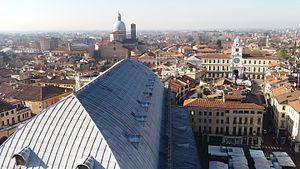
Padoue est une ville italienne de la région de la Vénétie, située au nord de la péninsule dans la plaine du Pô, à 40 kilomètres de Venise, sur la rivière Bacchiglione.